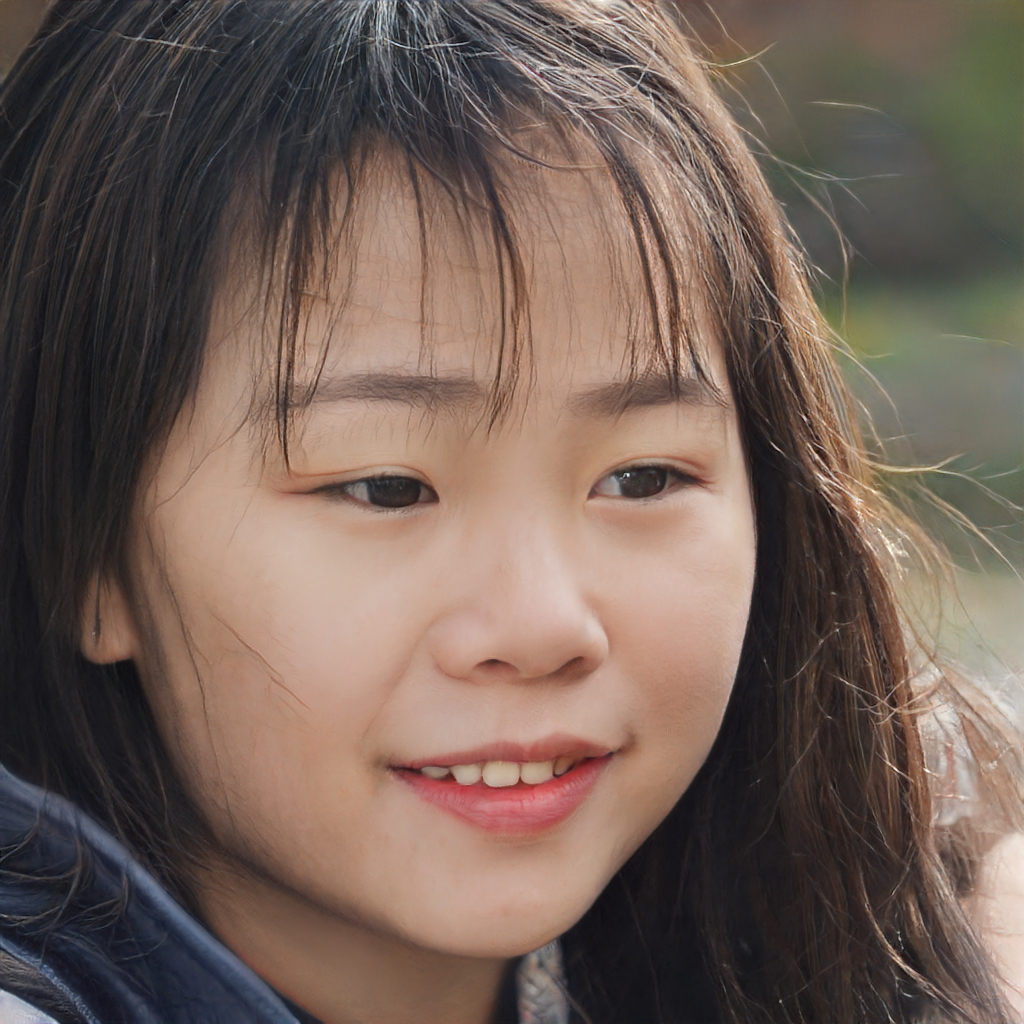
Gender: Female